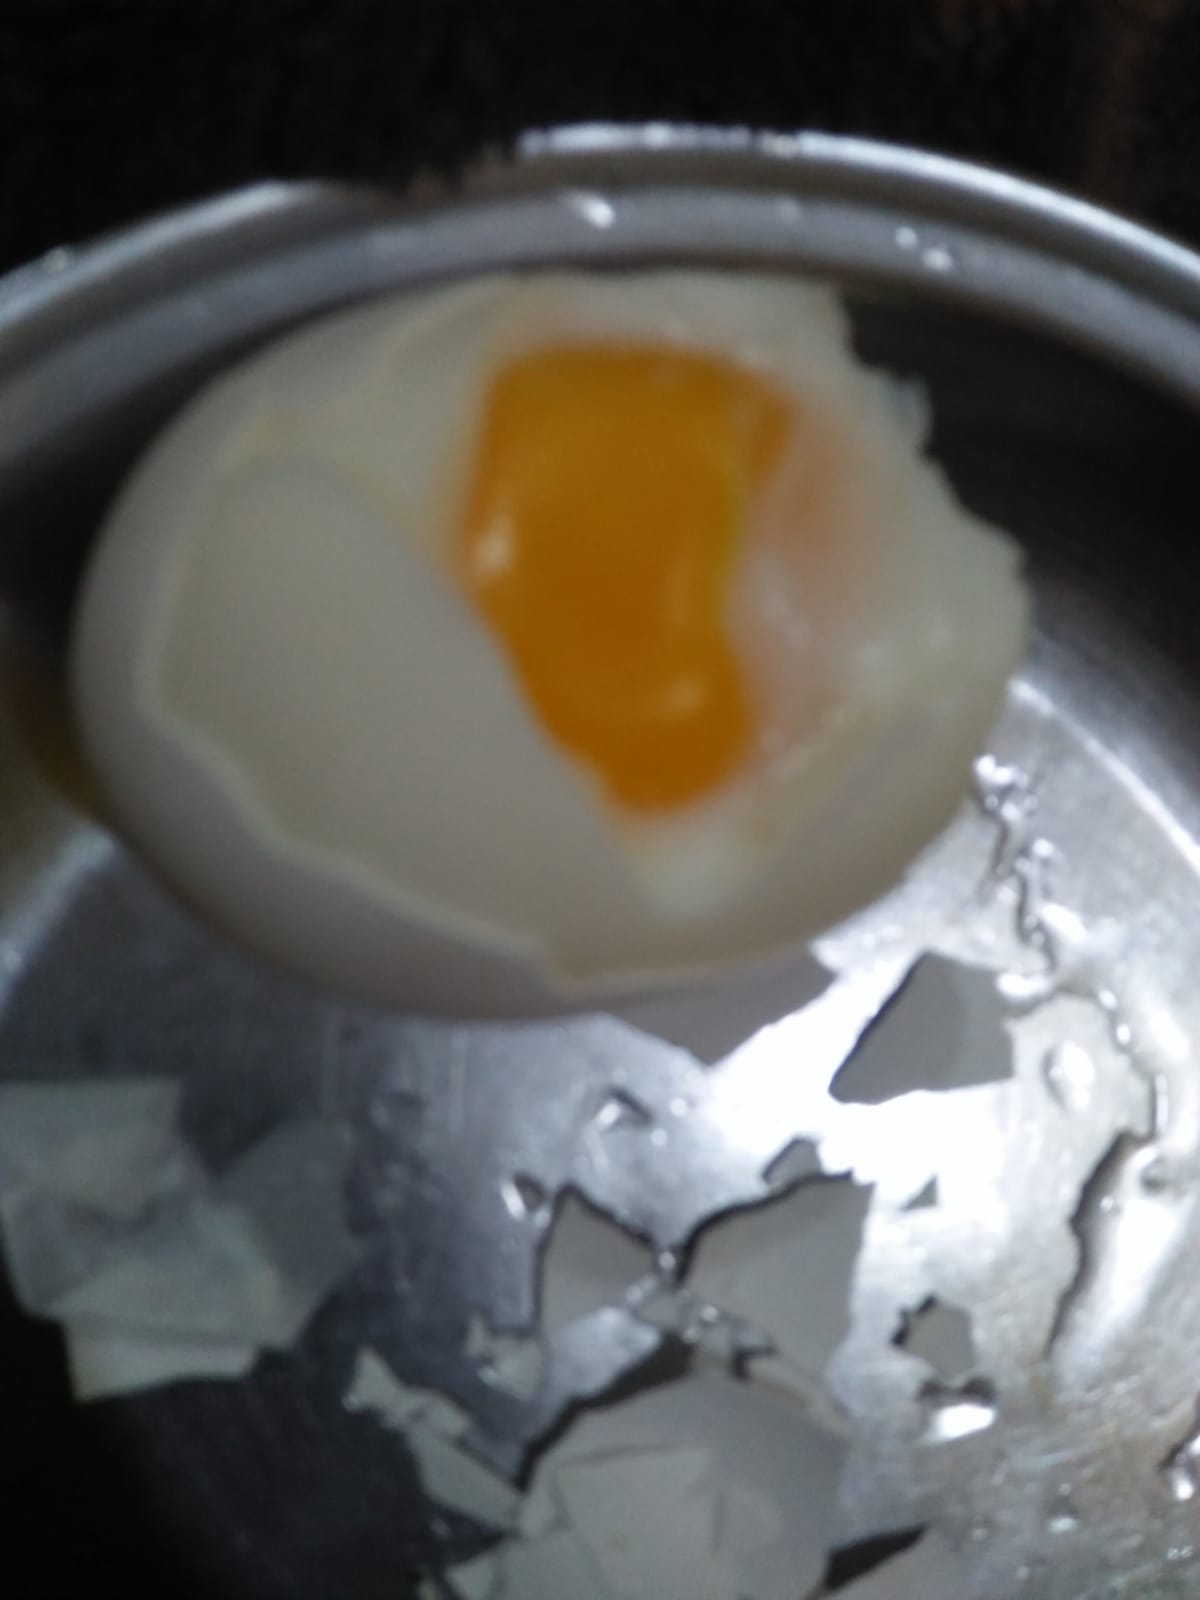
Label: eggshells